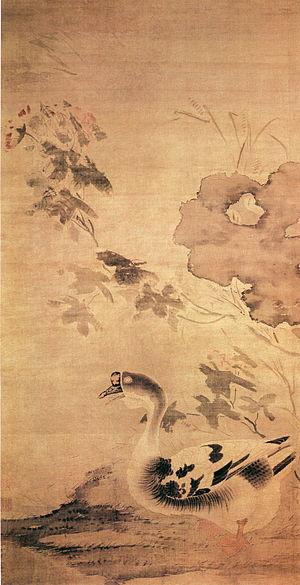
Sun Long ou Souen Long ou Sun Lung, surnom: Congji, nom de pinceau: Duchi, est un peintre chinois, originaire de Piling, province du Jiangsu. Il est actif au début de la dynastie Ming au XVᵉ siècle.